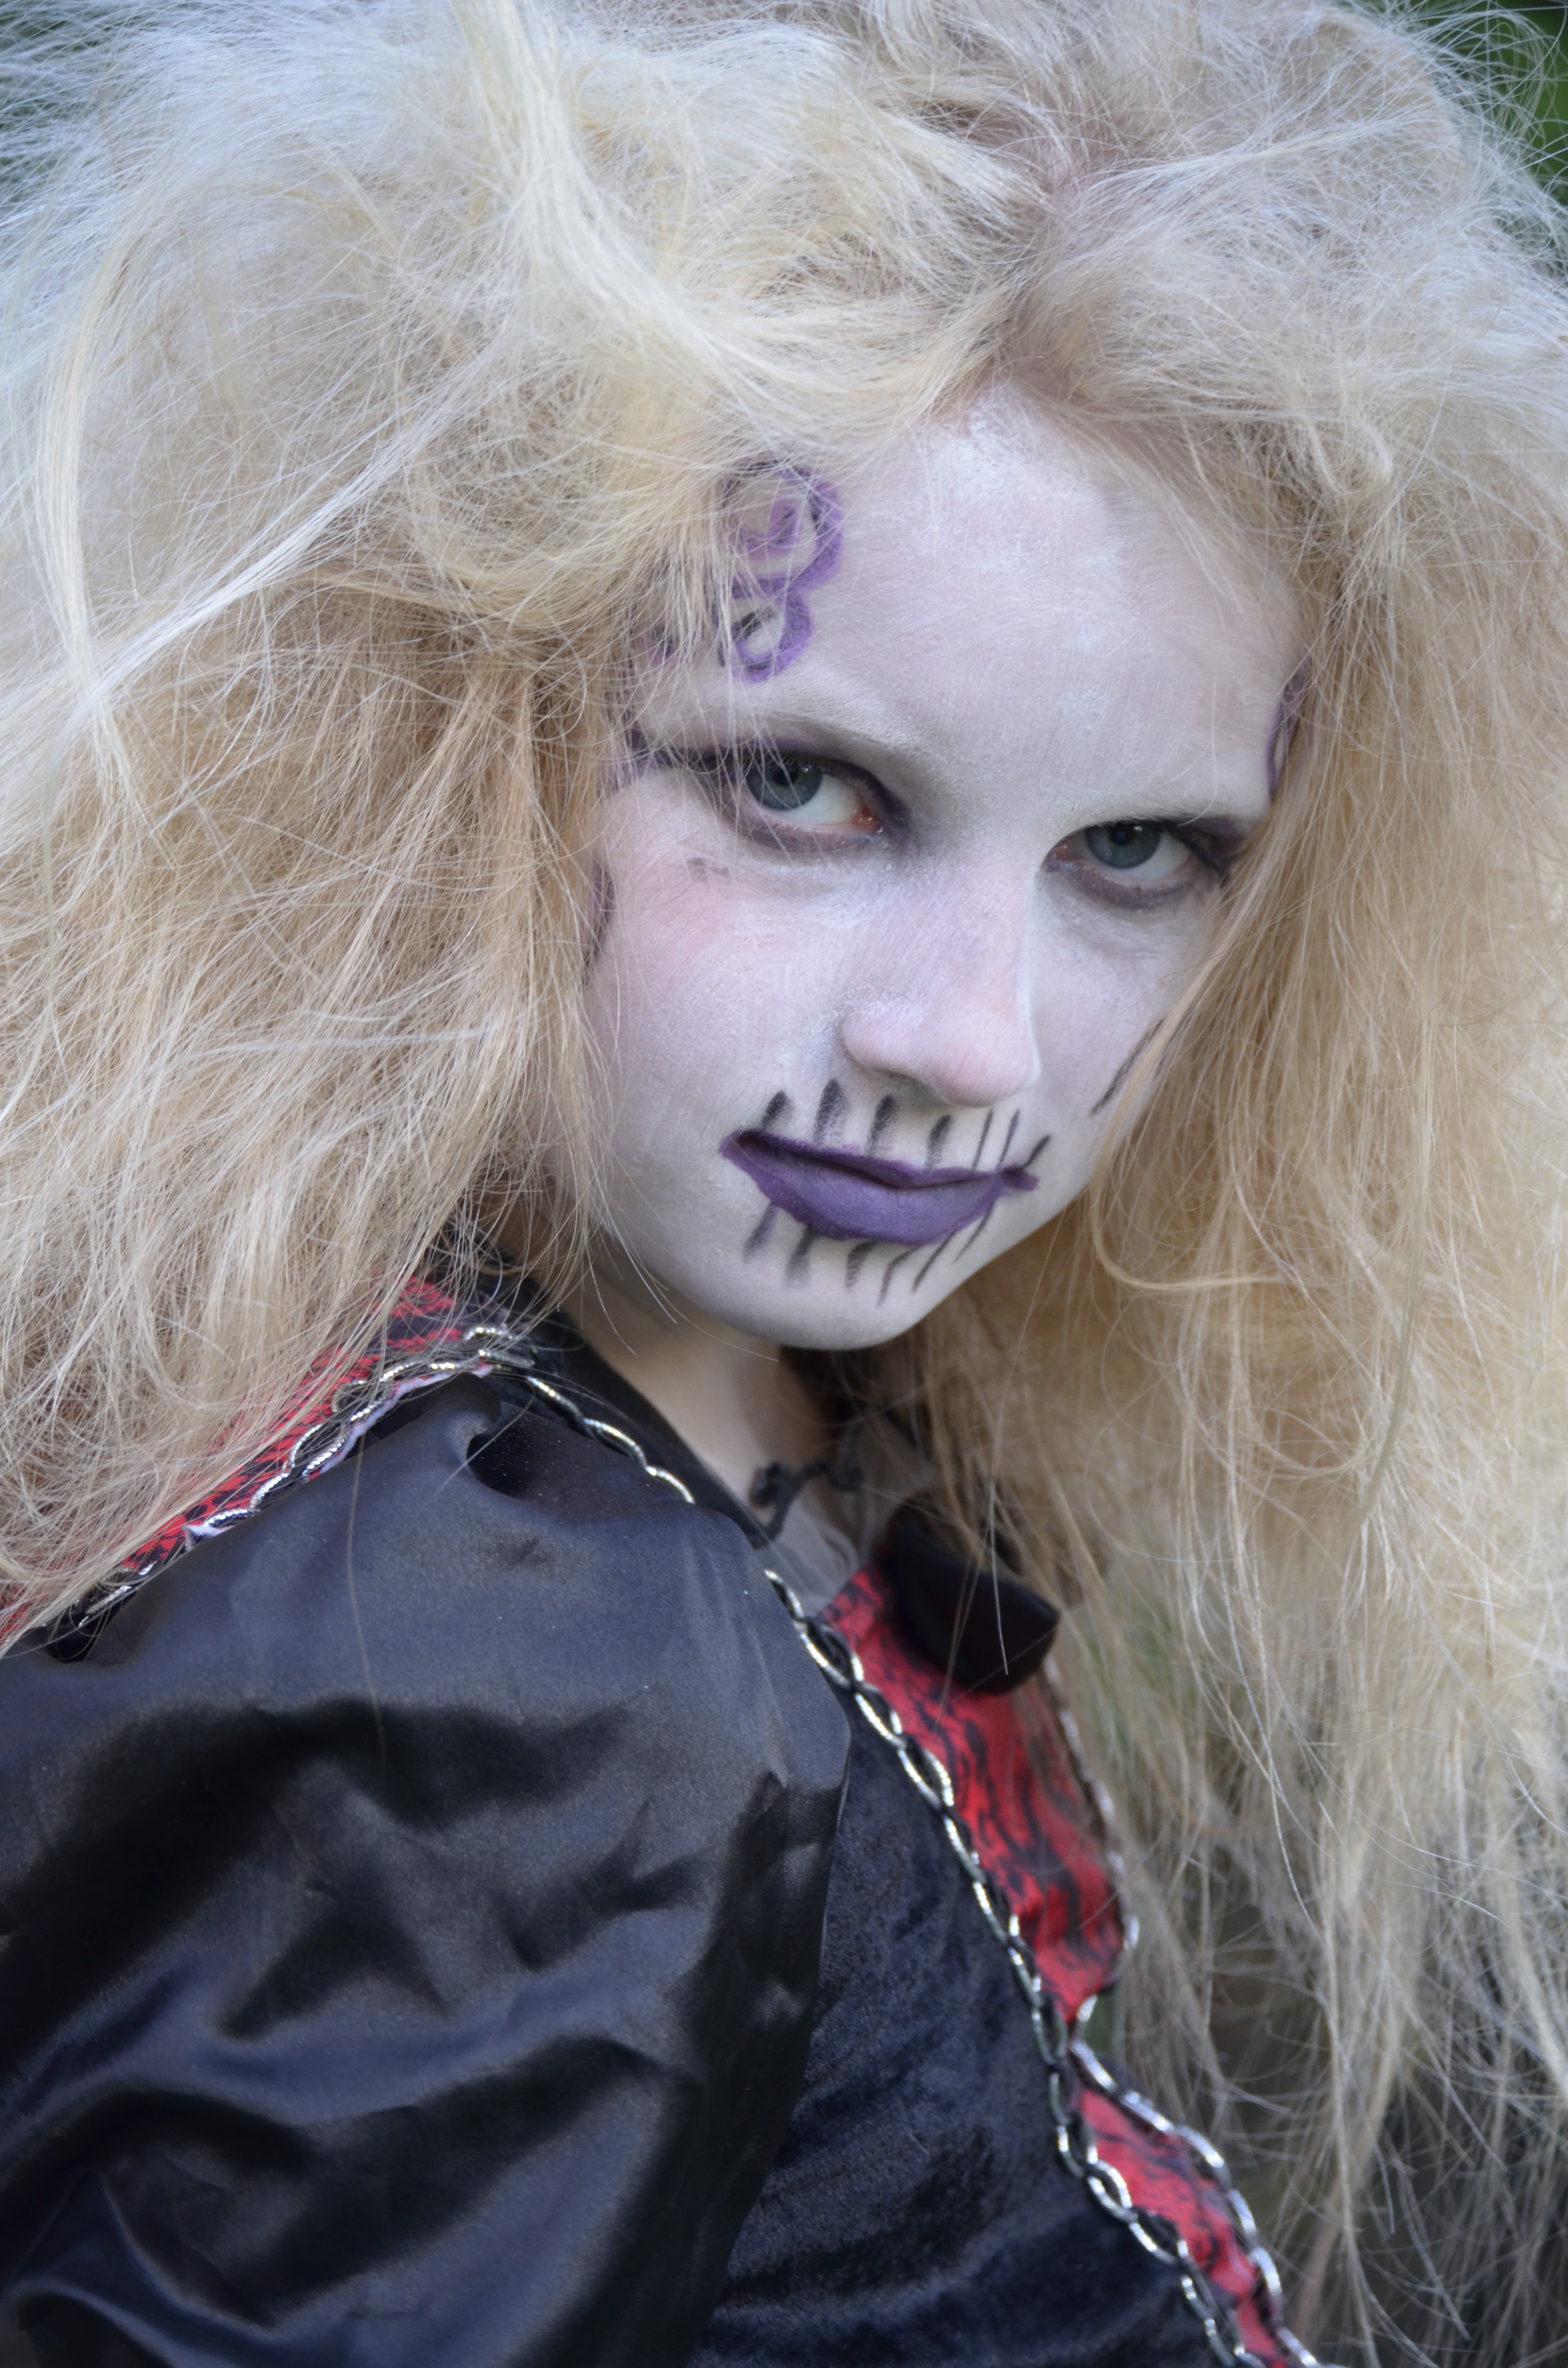
girl, hair, female, portrait, model, color, mane, fashion, blue, clothing, lady, close, hairstyle, face, eye, head, beauty, blond, out, costume, photo shoot, the witch